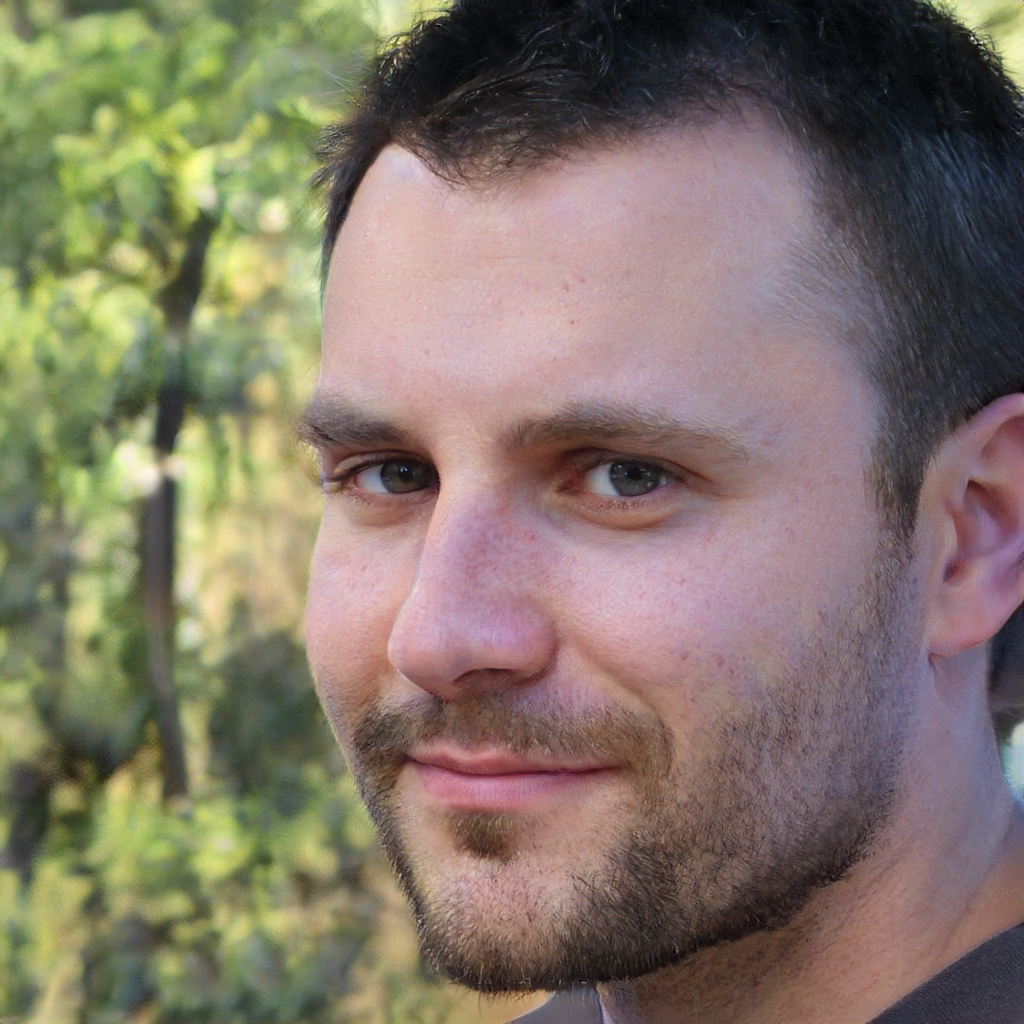
Gender: Male